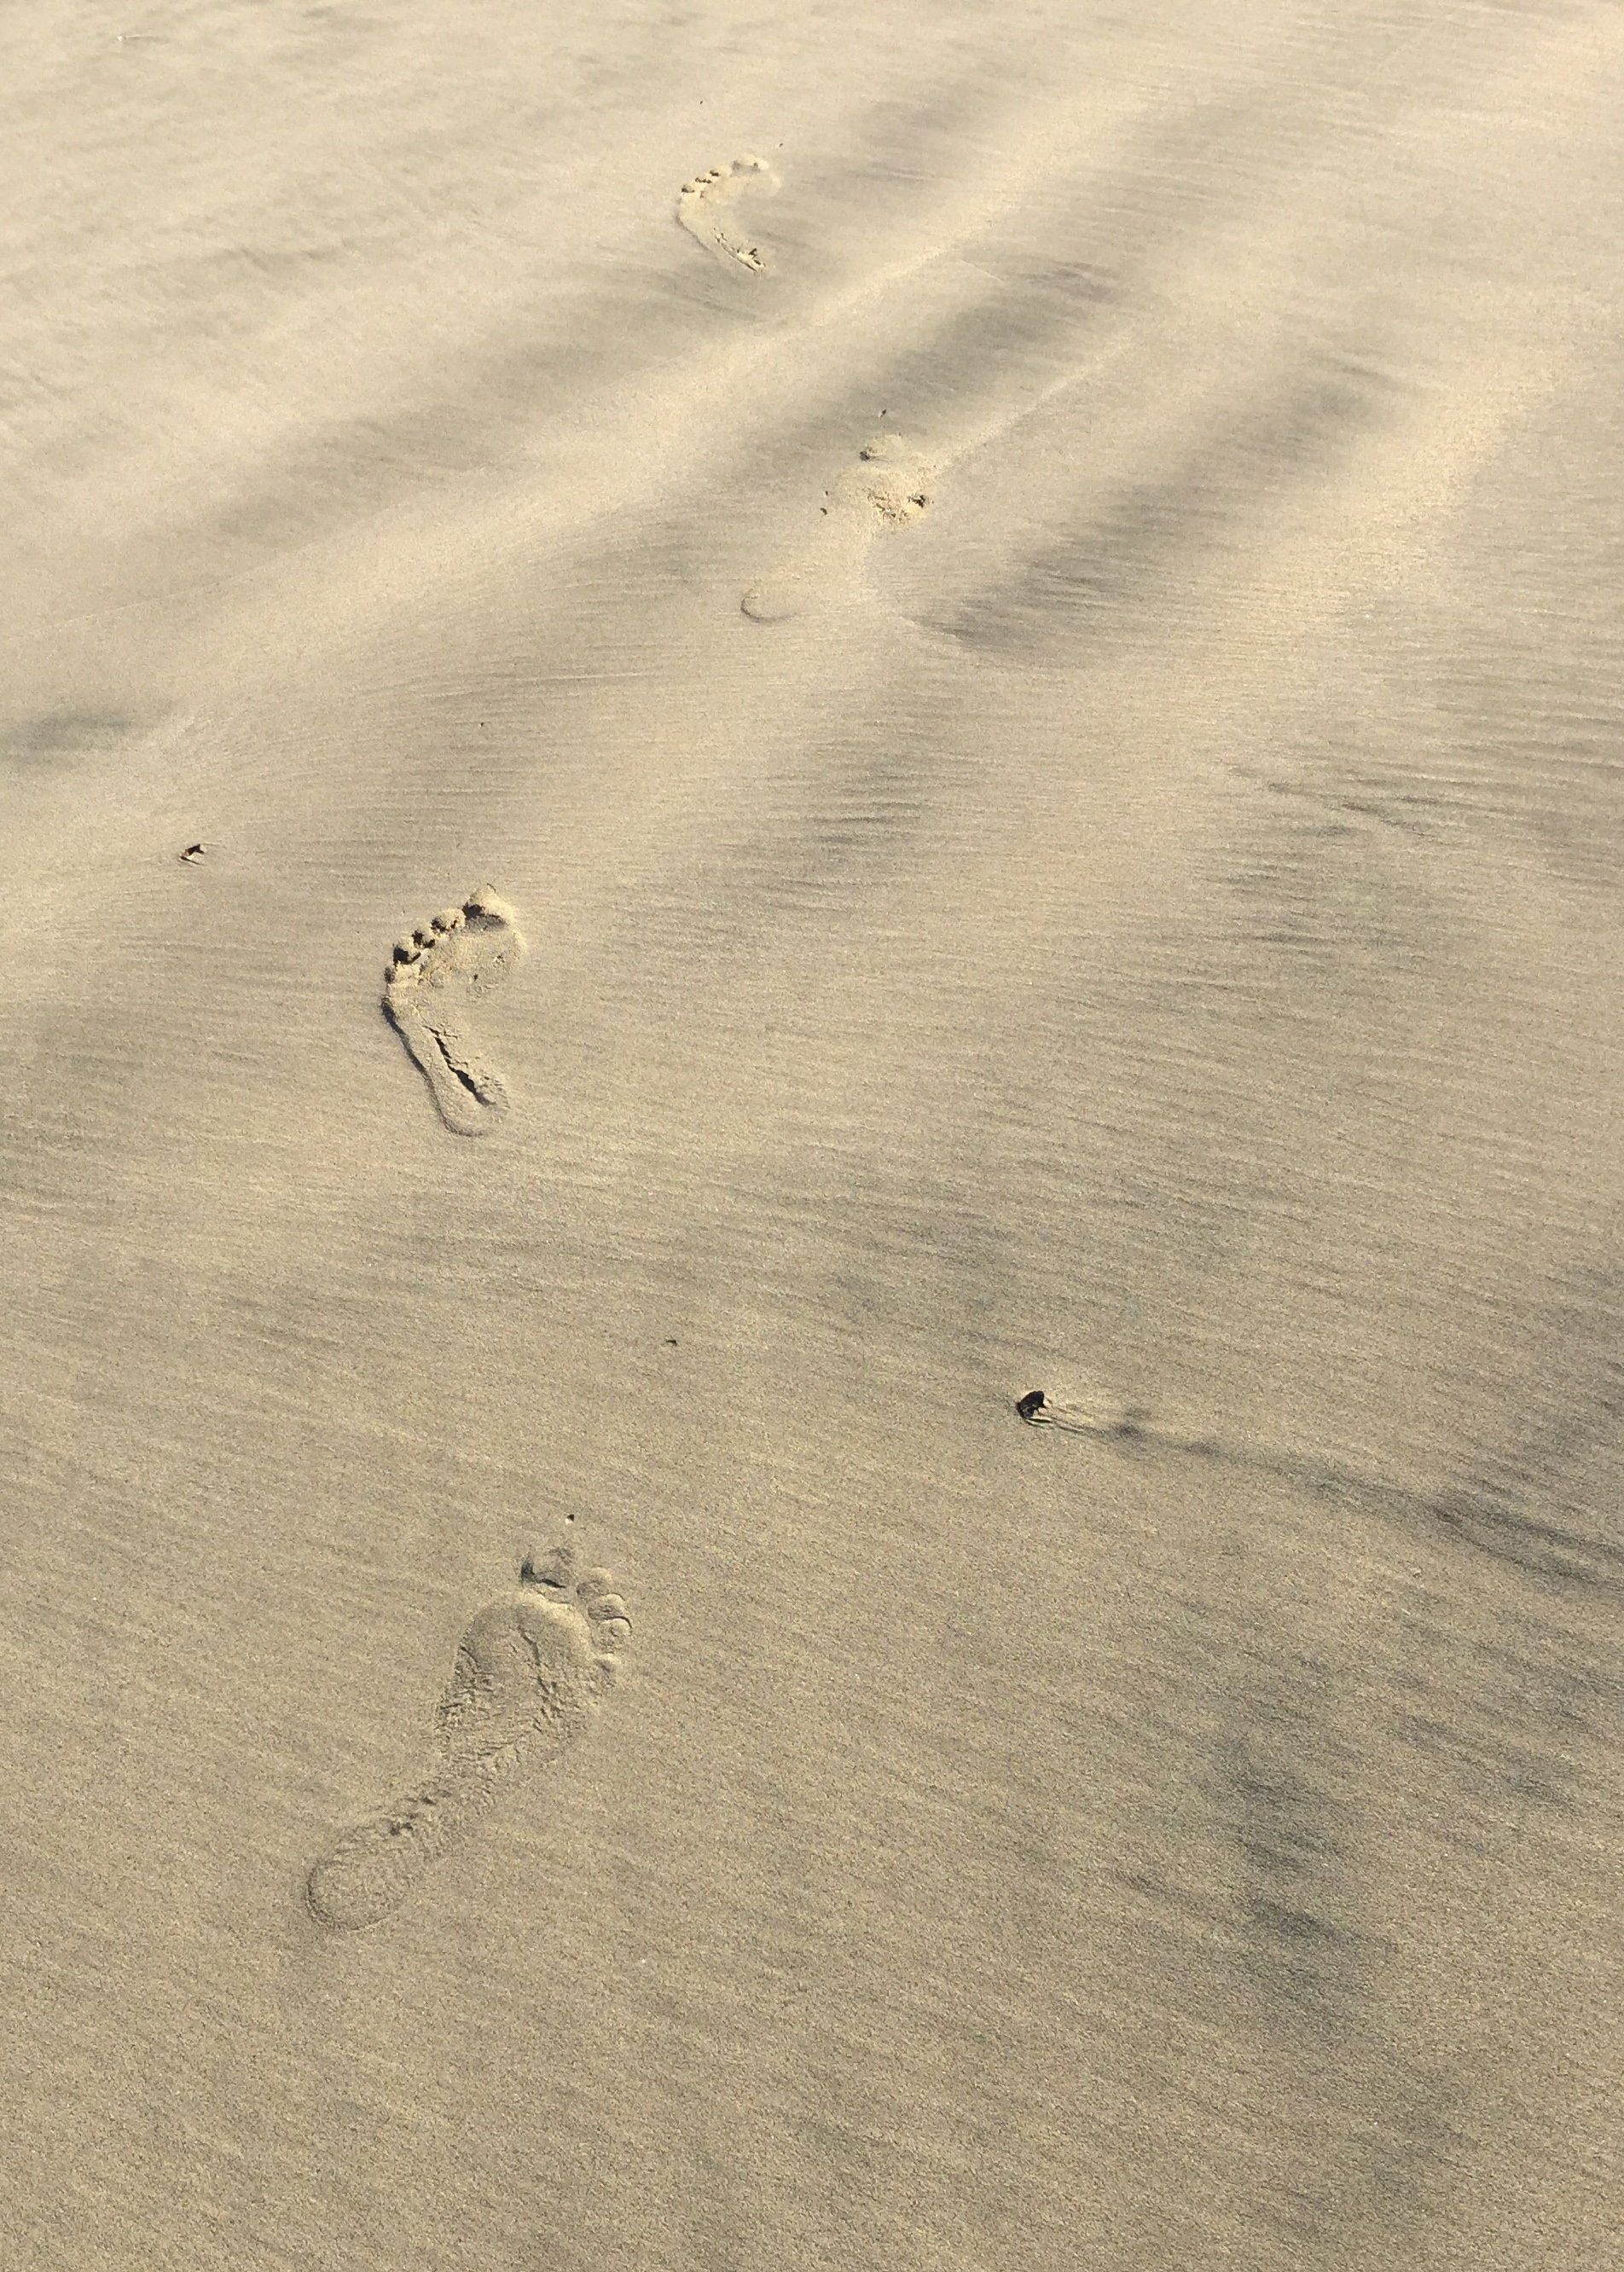
beach, sea, nature, sand, footprint, coastal, summer, material, footprints, mudflat